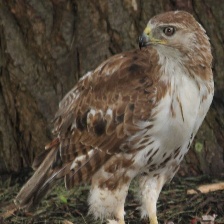
Species: RED TAILED HAWK
Scientific name: BUTEO JAMAICENSIS